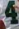
Number: 4